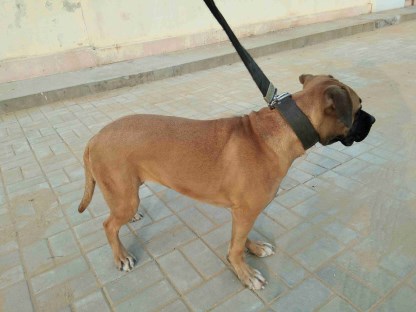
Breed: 3336-n000121-chinese_rural_dog